Old Ryan Farm

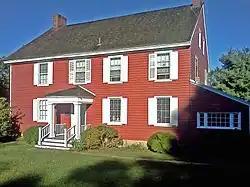
Benjamin Temple House in 2012

The Old Ryan Farm, also known as the Benjamin Temple House and the Temple–Ryan Farmhouse, is a historic house built and located at 27 Federal City Road in the Ewingville section of Ewing Township in Mercer County, New Jersey, United States. It was added to the National Register of Historic Places on September 10, 1971, for its significance in agriculture and architecture. The house was moved from its original location on Pennington Road (New Jersey Route 31) in May 1973. The Benjamin Temple House is now operated as a historic house museum by the Ewing Township Historic Preservation Society.